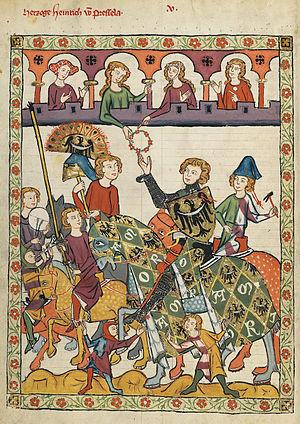
Le royaume de Pologne est dirigé alternativement par des ducs et des rois de 960 à 1320, puis uniquement par des rois jusqu'à sa disparition comme royaume indépendant en 1795.
La couronne de fleurs est un attribut vestimentaire, d'apparat ou de protocole.